Lowther Lodge

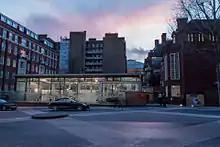
The extension and exhibition space, seen from Exhibition Road

Lowther Lodge is a house in South Kensington, London, England, immediately south of Hyde Park, which has housed the Royal Geographical Society since 1912.